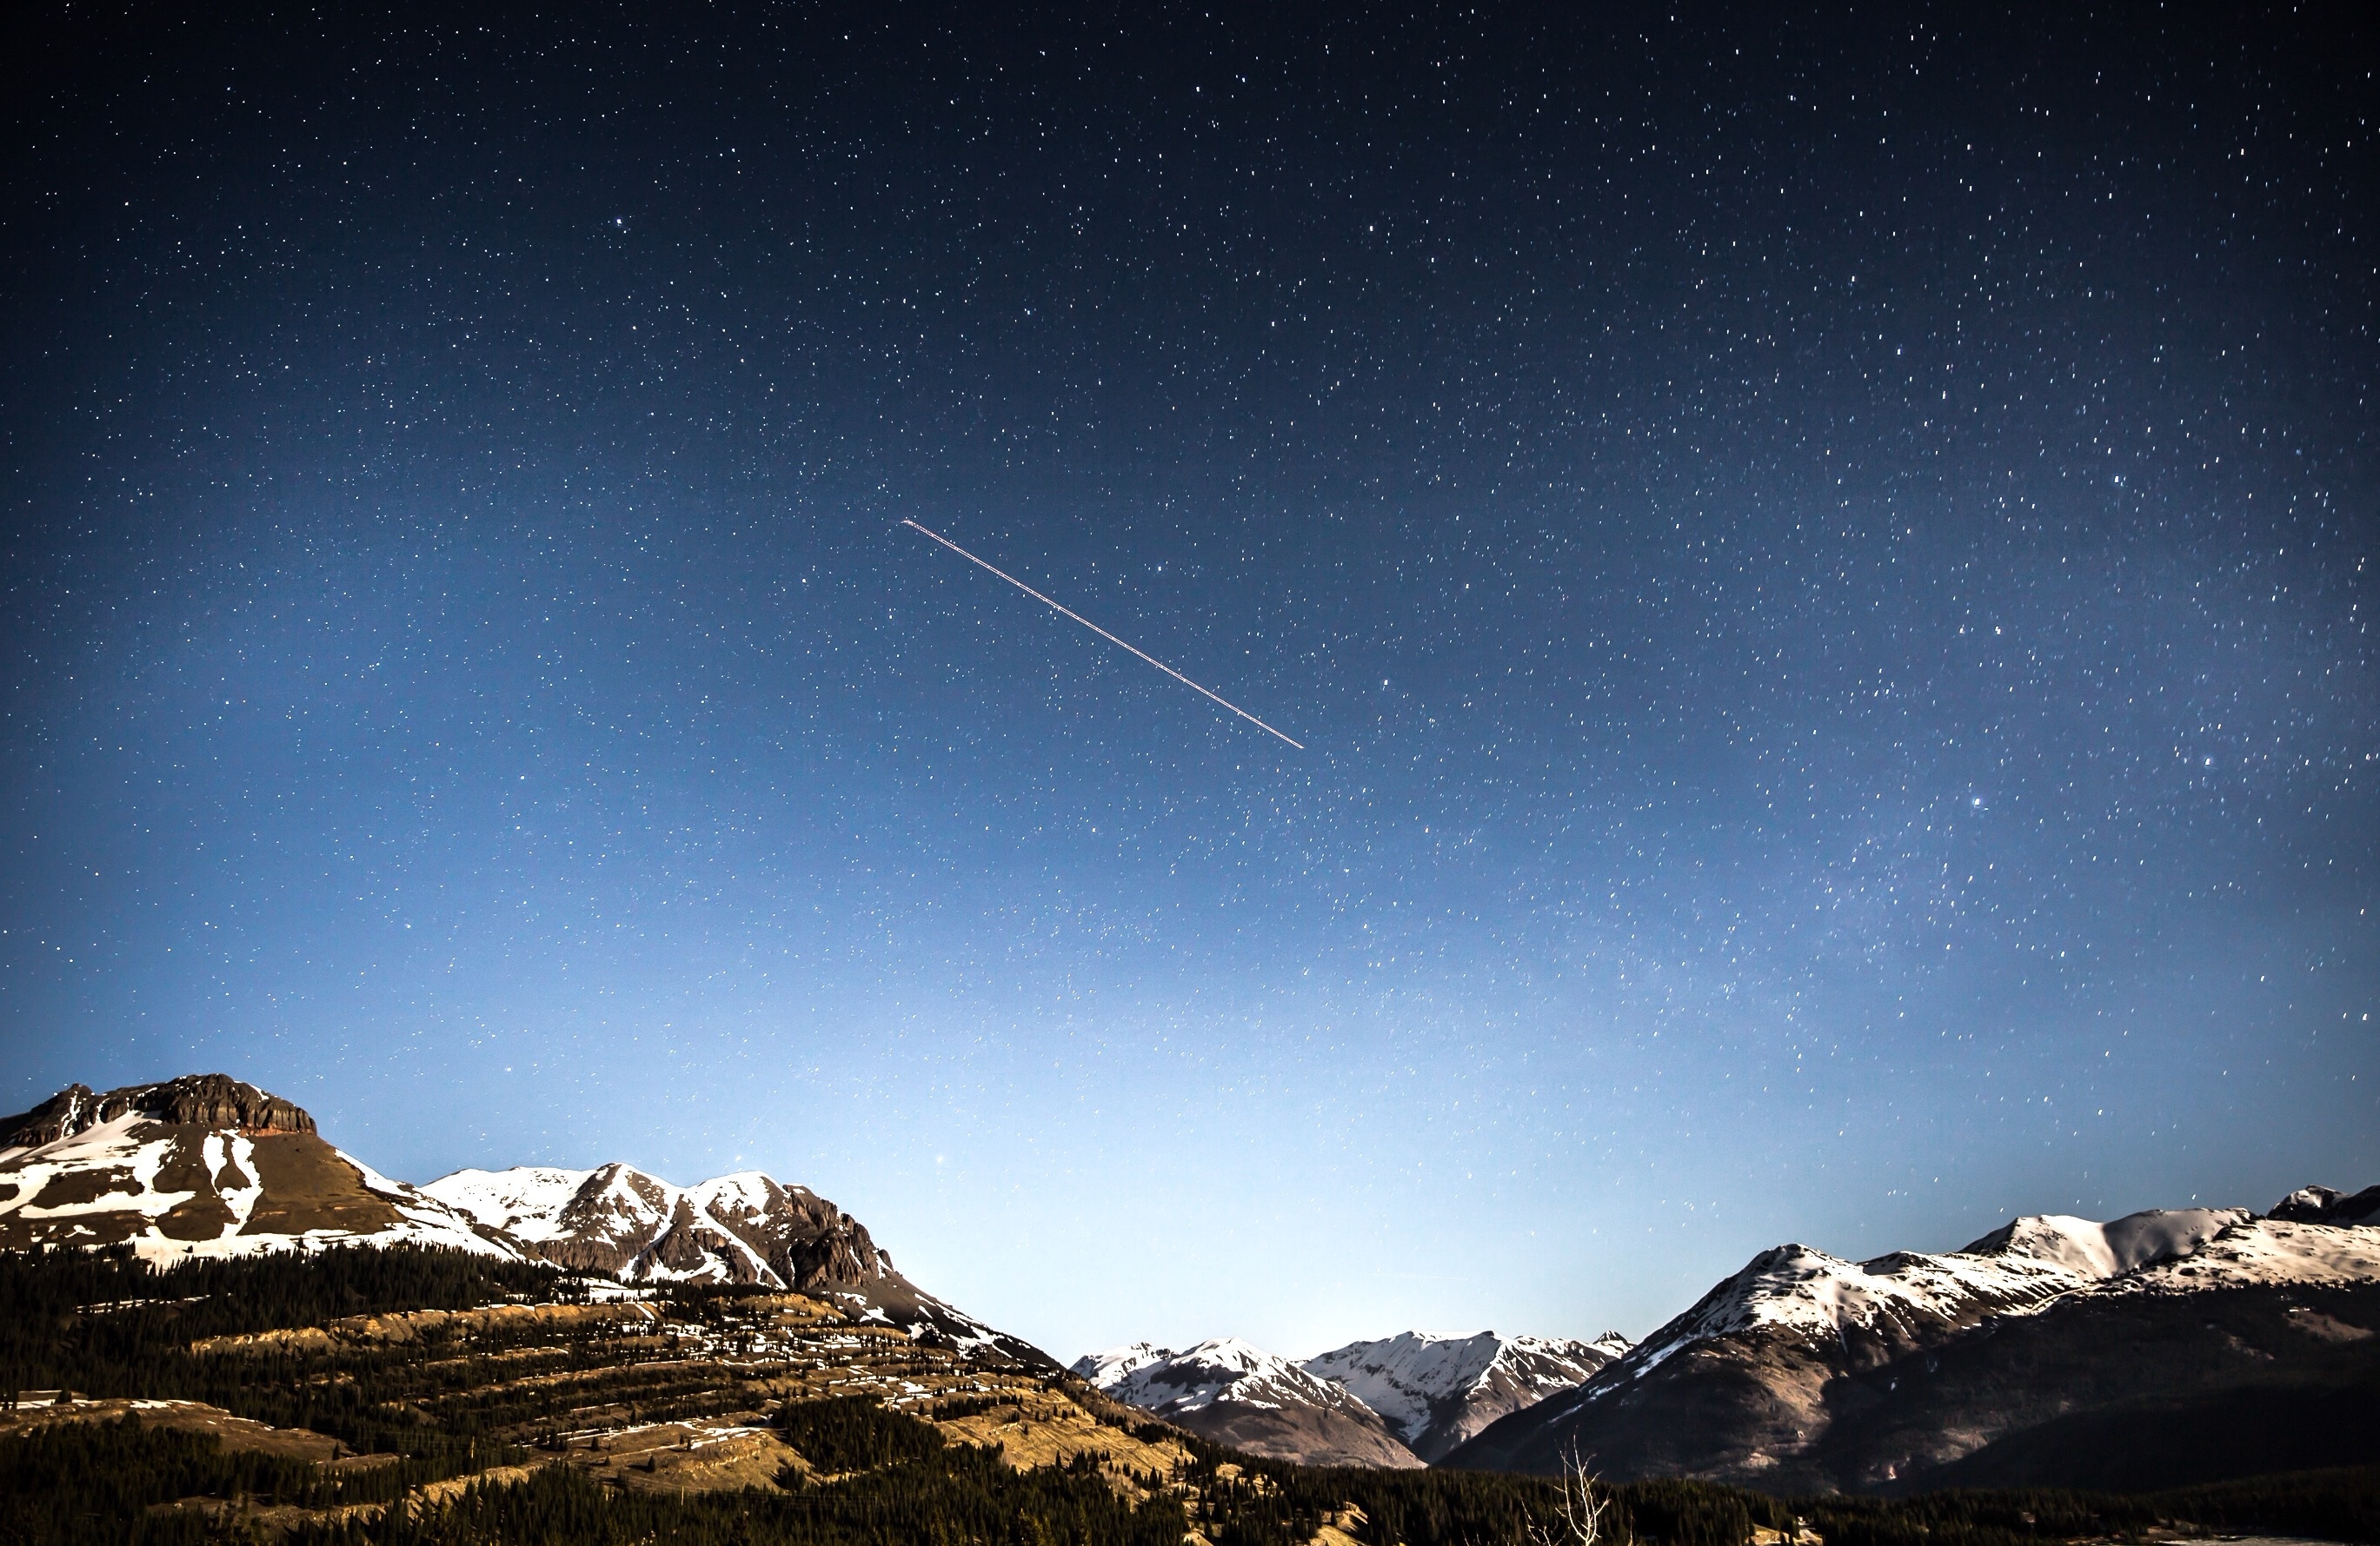
landscape, nature, mountain, snow, winter, sky, night, star, mountain range, scenic, outdoors, astronomy, mountains, stars, rocky mountains, astronomical object, mountainous landforms